Daring (schooner)

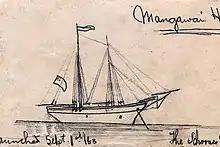
Sketch of Daring Schooner, NZ

"Daring" was a two-masted schooner, built as a cargo vessel in Mangawhai ship yard, New Zealand. Its construction was kauri carvel plank, with Muntz metal (60% Copper, 40% Zinc) on the hull. The ship was built by a Scottish boat builder, Donald McInnes. "Daring" was built for John Matheson and John Rattray, of Onehunga.